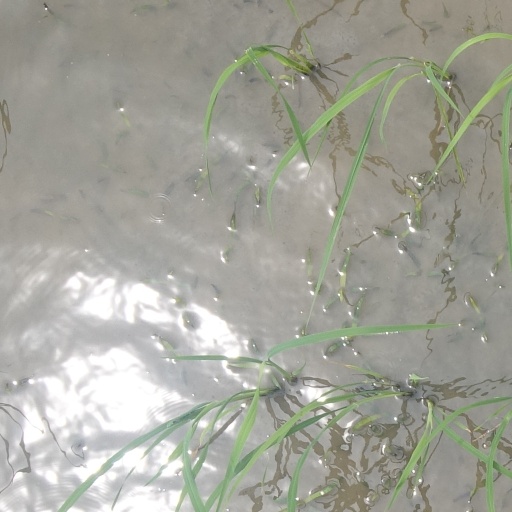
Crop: rice